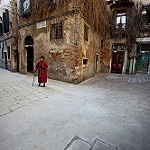
Scene: Outdoor